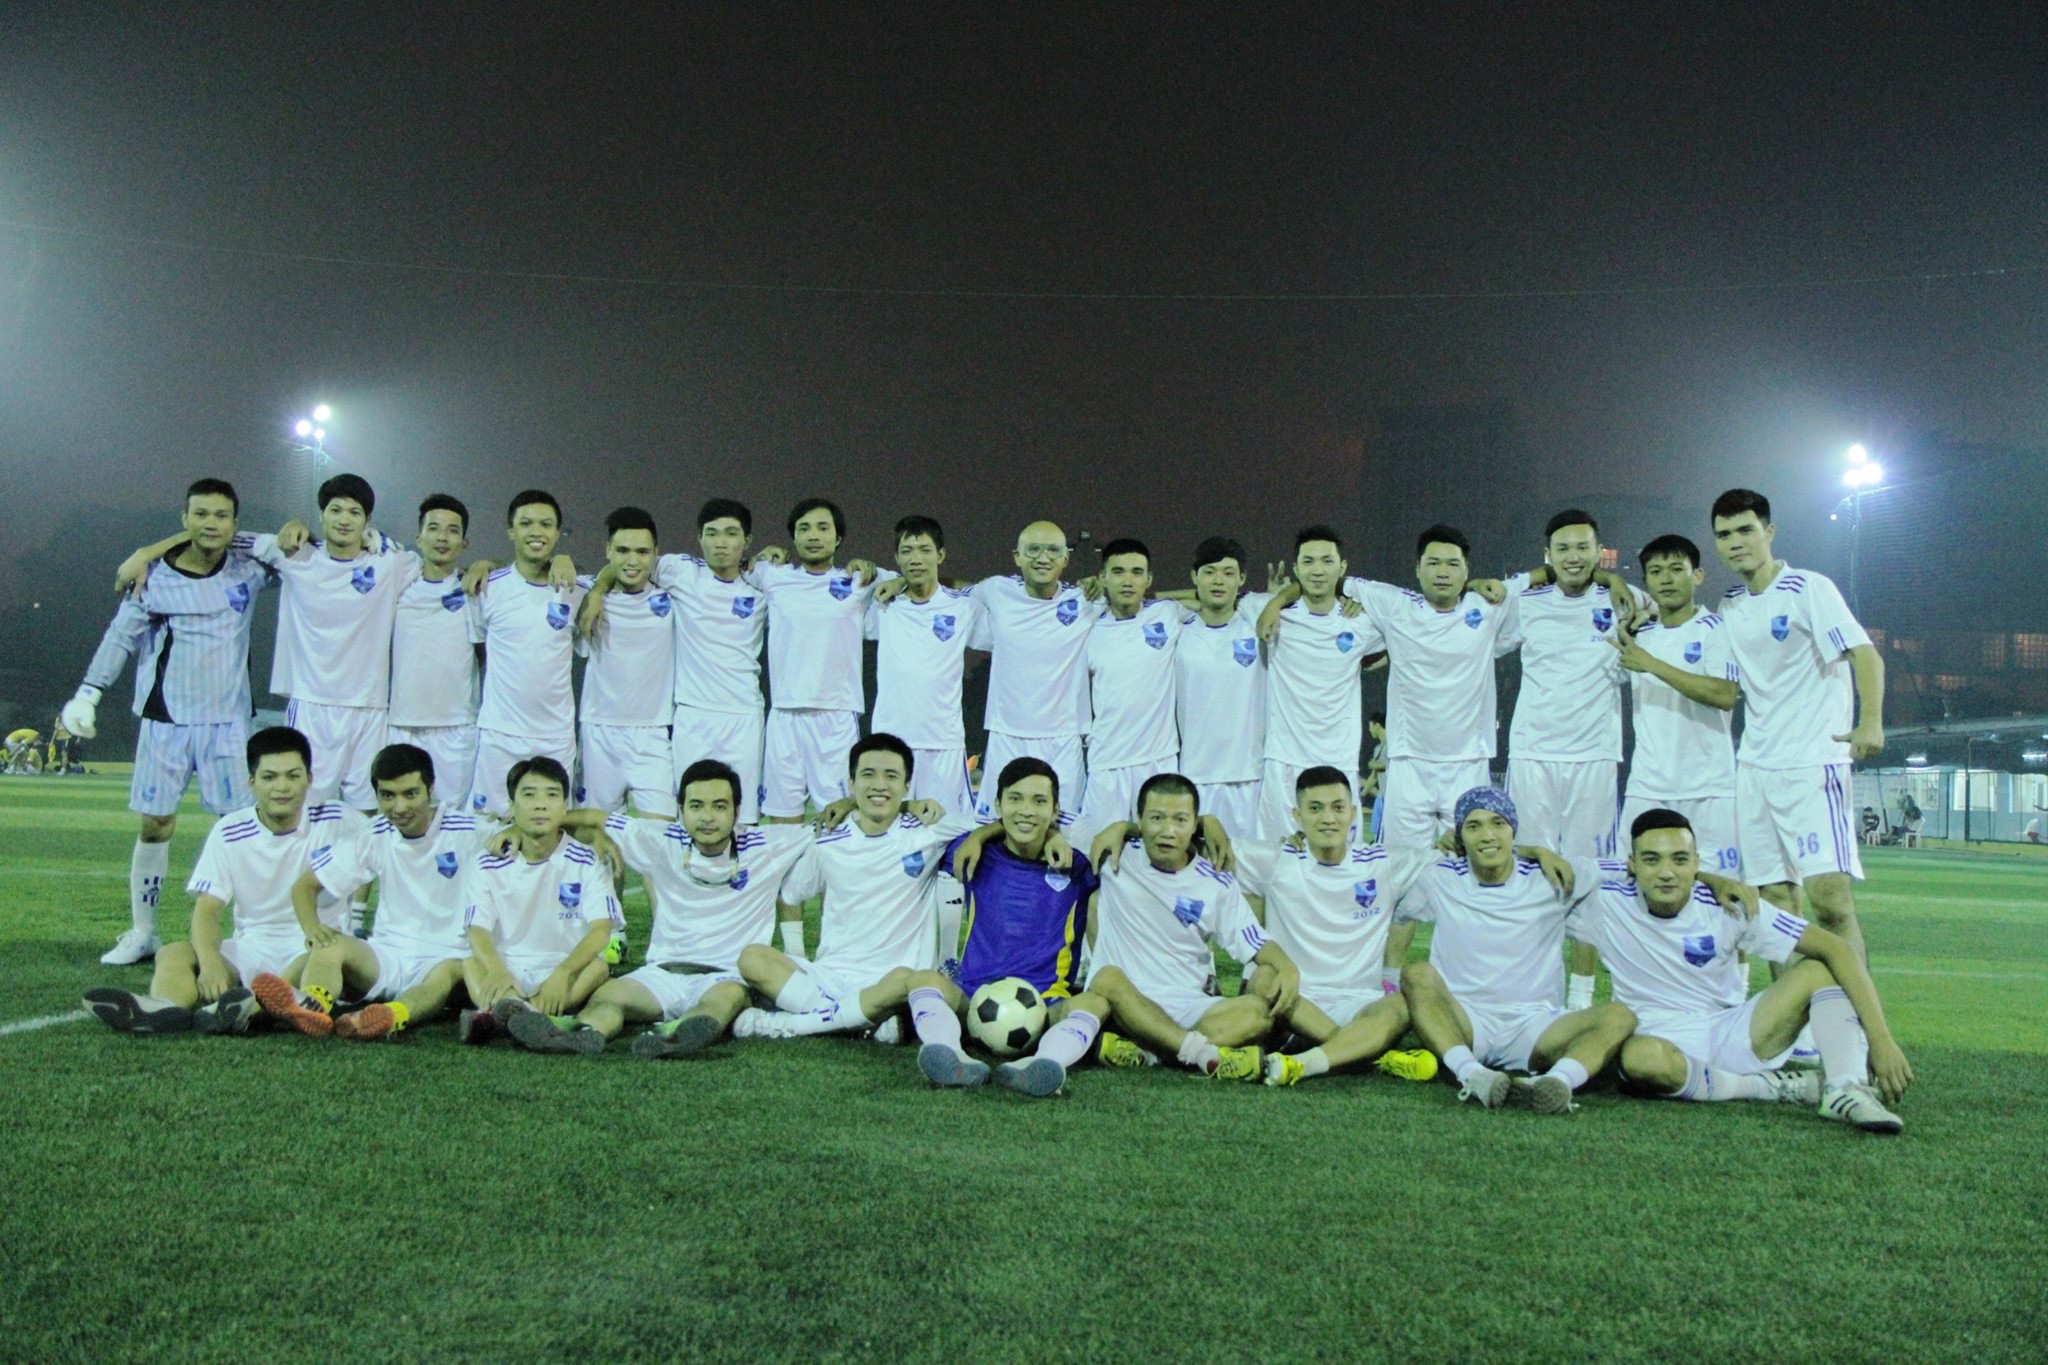
soccer, player, team, sports, football player